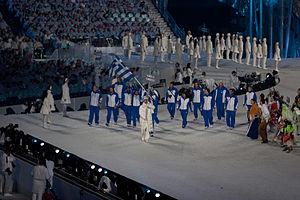
Athanássios « Thanássis » Tsakíris est un biathlète et fondeur grec.
Cet article contient des informations sur la participation et les résultats de la Grèce aux Jeux olympiques d'hiver de 2010 à Vancouver au Canada.